Carr Manor

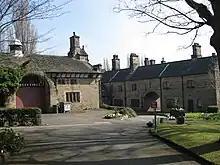
Carr Manor, Stonegate Road, stable block on left

Carr Manor is a Victorian grade II listed house in Meanwood, Leeds, England, designed by Edward Schroeder Prior and built for Thomas Clifford Allbutt (1836–1925). In 1881 it replaced Carr Manor House, though retaining the 1796 stable block. The former gardener's and housekeeper's cottages, the former stables (now garage) and the wall, gate piers and gates are also grade II listed.